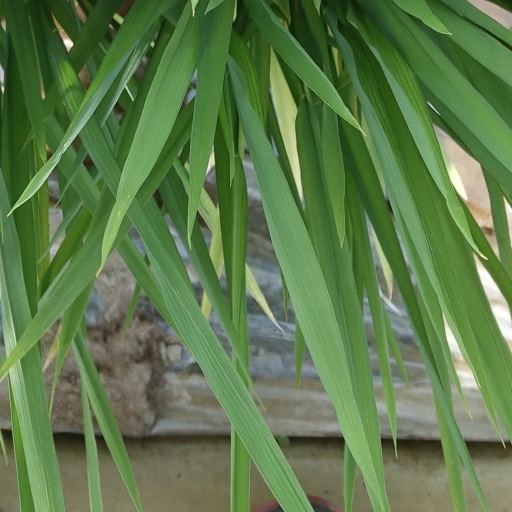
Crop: rice